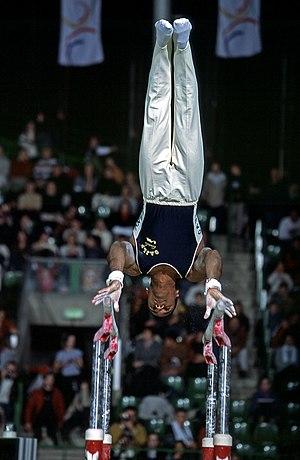
Eric CASIMIR Chpt. d'Europe des Clubs NANTES 08-09/12/2001
Éric Casimir est un gymnaste français né au Port le 20 février 1977.